Comanche campaign

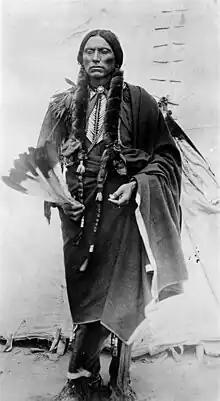
Quanah Parker, prominent Comanche leader, in ceremonial regalia, ca. 1892

A faction of the Comanche tribe, the Quahadi, was arguably the most resistant towards the Anglo settlers. Skeptical of what they would bring, the Quahadi avoided contact with these men. Goods were never exchanged between the groups, and because of this seclusion they were largely unaffected by the cholera plagues in 1816 and 1849. The Quahadi were noted for their fierce nature; so much so that other Comanche feared them. They were the wealthiest of the Comanche in terms of horses and cattle, and they had never signed a peace treaty. It was this faction of the Comanche that gave the American troops the most trouble during this period.